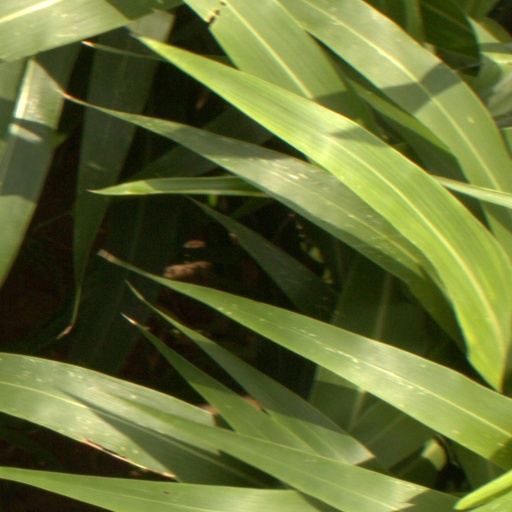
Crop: sorghum